Bryan Adams

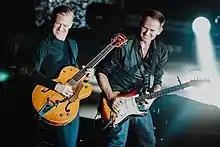
Adams and Keith Scott during a concert in 2012

"Reckless" was released in late 1984, and peaked at number one on both the "Billboard" 200 and the Canadian Album Chart, while reaching number two in Australia and number seven in the UK. The album featured six singles, all of which peaked in the Top 15 of the US Billboard Hot 100, only the third album to achieve this: "Run to You" (number six in the U.S., number 4 in Canada), "Somebody" (number 11 in the U.S.), "Heaven" (number 1 in the U.S., number 11 in Canada), written for the film "A Night in Heaven", "Summer of '69" (number 5 in the U.S., number 11 in Canada), "One Night Love Affair" (number 7 in the U.S.), and "It's Only Love" (number 14 in the U.S.), a duet with Tina Turner. The album also did well in Europe, Australia, and New Zealand, although "Summer of '69" did not do as well at first in the UK since it was not played often on the radio; however, it achieved success later on in the UK, the Netherlands, and Belgium. "It's Only Love" was nominated for a Grammy Award for Best Rock Vocal Performance by a Duo or Group in 1986. In 1986, the song won an MTV award for Best Stage Performance. "Reckless" also earned Adams a Grammy nomination for Best Male Rock Performance. In December 1984, Adams embarked on a two-year world tour to launch the album. The tour included dates with Tina Turner for her Private Dancer Tour. Adams won Juno Awards for Best Male Vocalist in each year from 1983 to 1987. "Reckless" eventually went Diamond in sales in Canada, the first album by a Canadian artist to do so, while reaching 5× and 3× Platinum in the US and UK. "Reckless" has sold over 12 million copies worldwide, and won the Juno Award for Album of the Year in 1985.